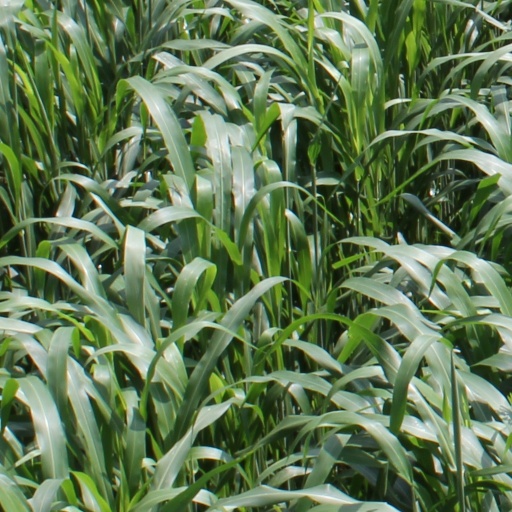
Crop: sorghum